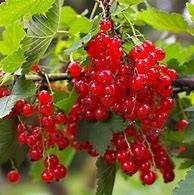
Label: redcurrant